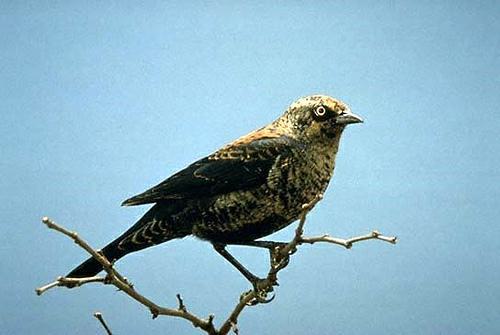
A photo of a rusty blackbird